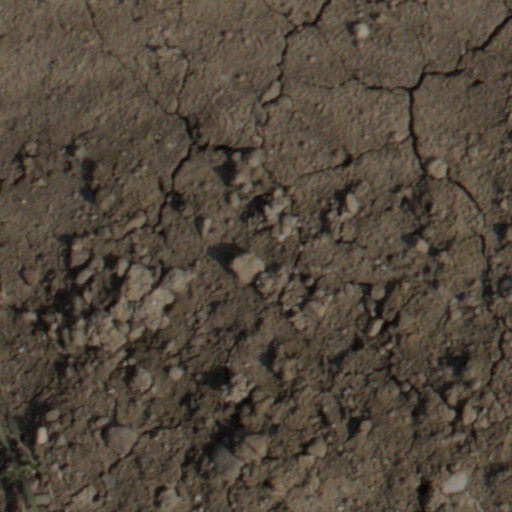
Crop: wheat